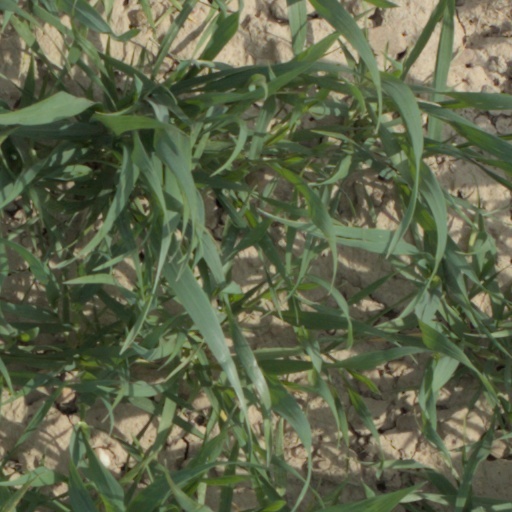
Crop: wheat